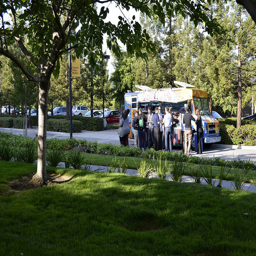
A group of people that are standing in front of a truck.
a number of people next to a food truck
A group of people standing outside of a food truck.
A lunch truck with people standing in line near a park.
People gathered around a food truck in a park.